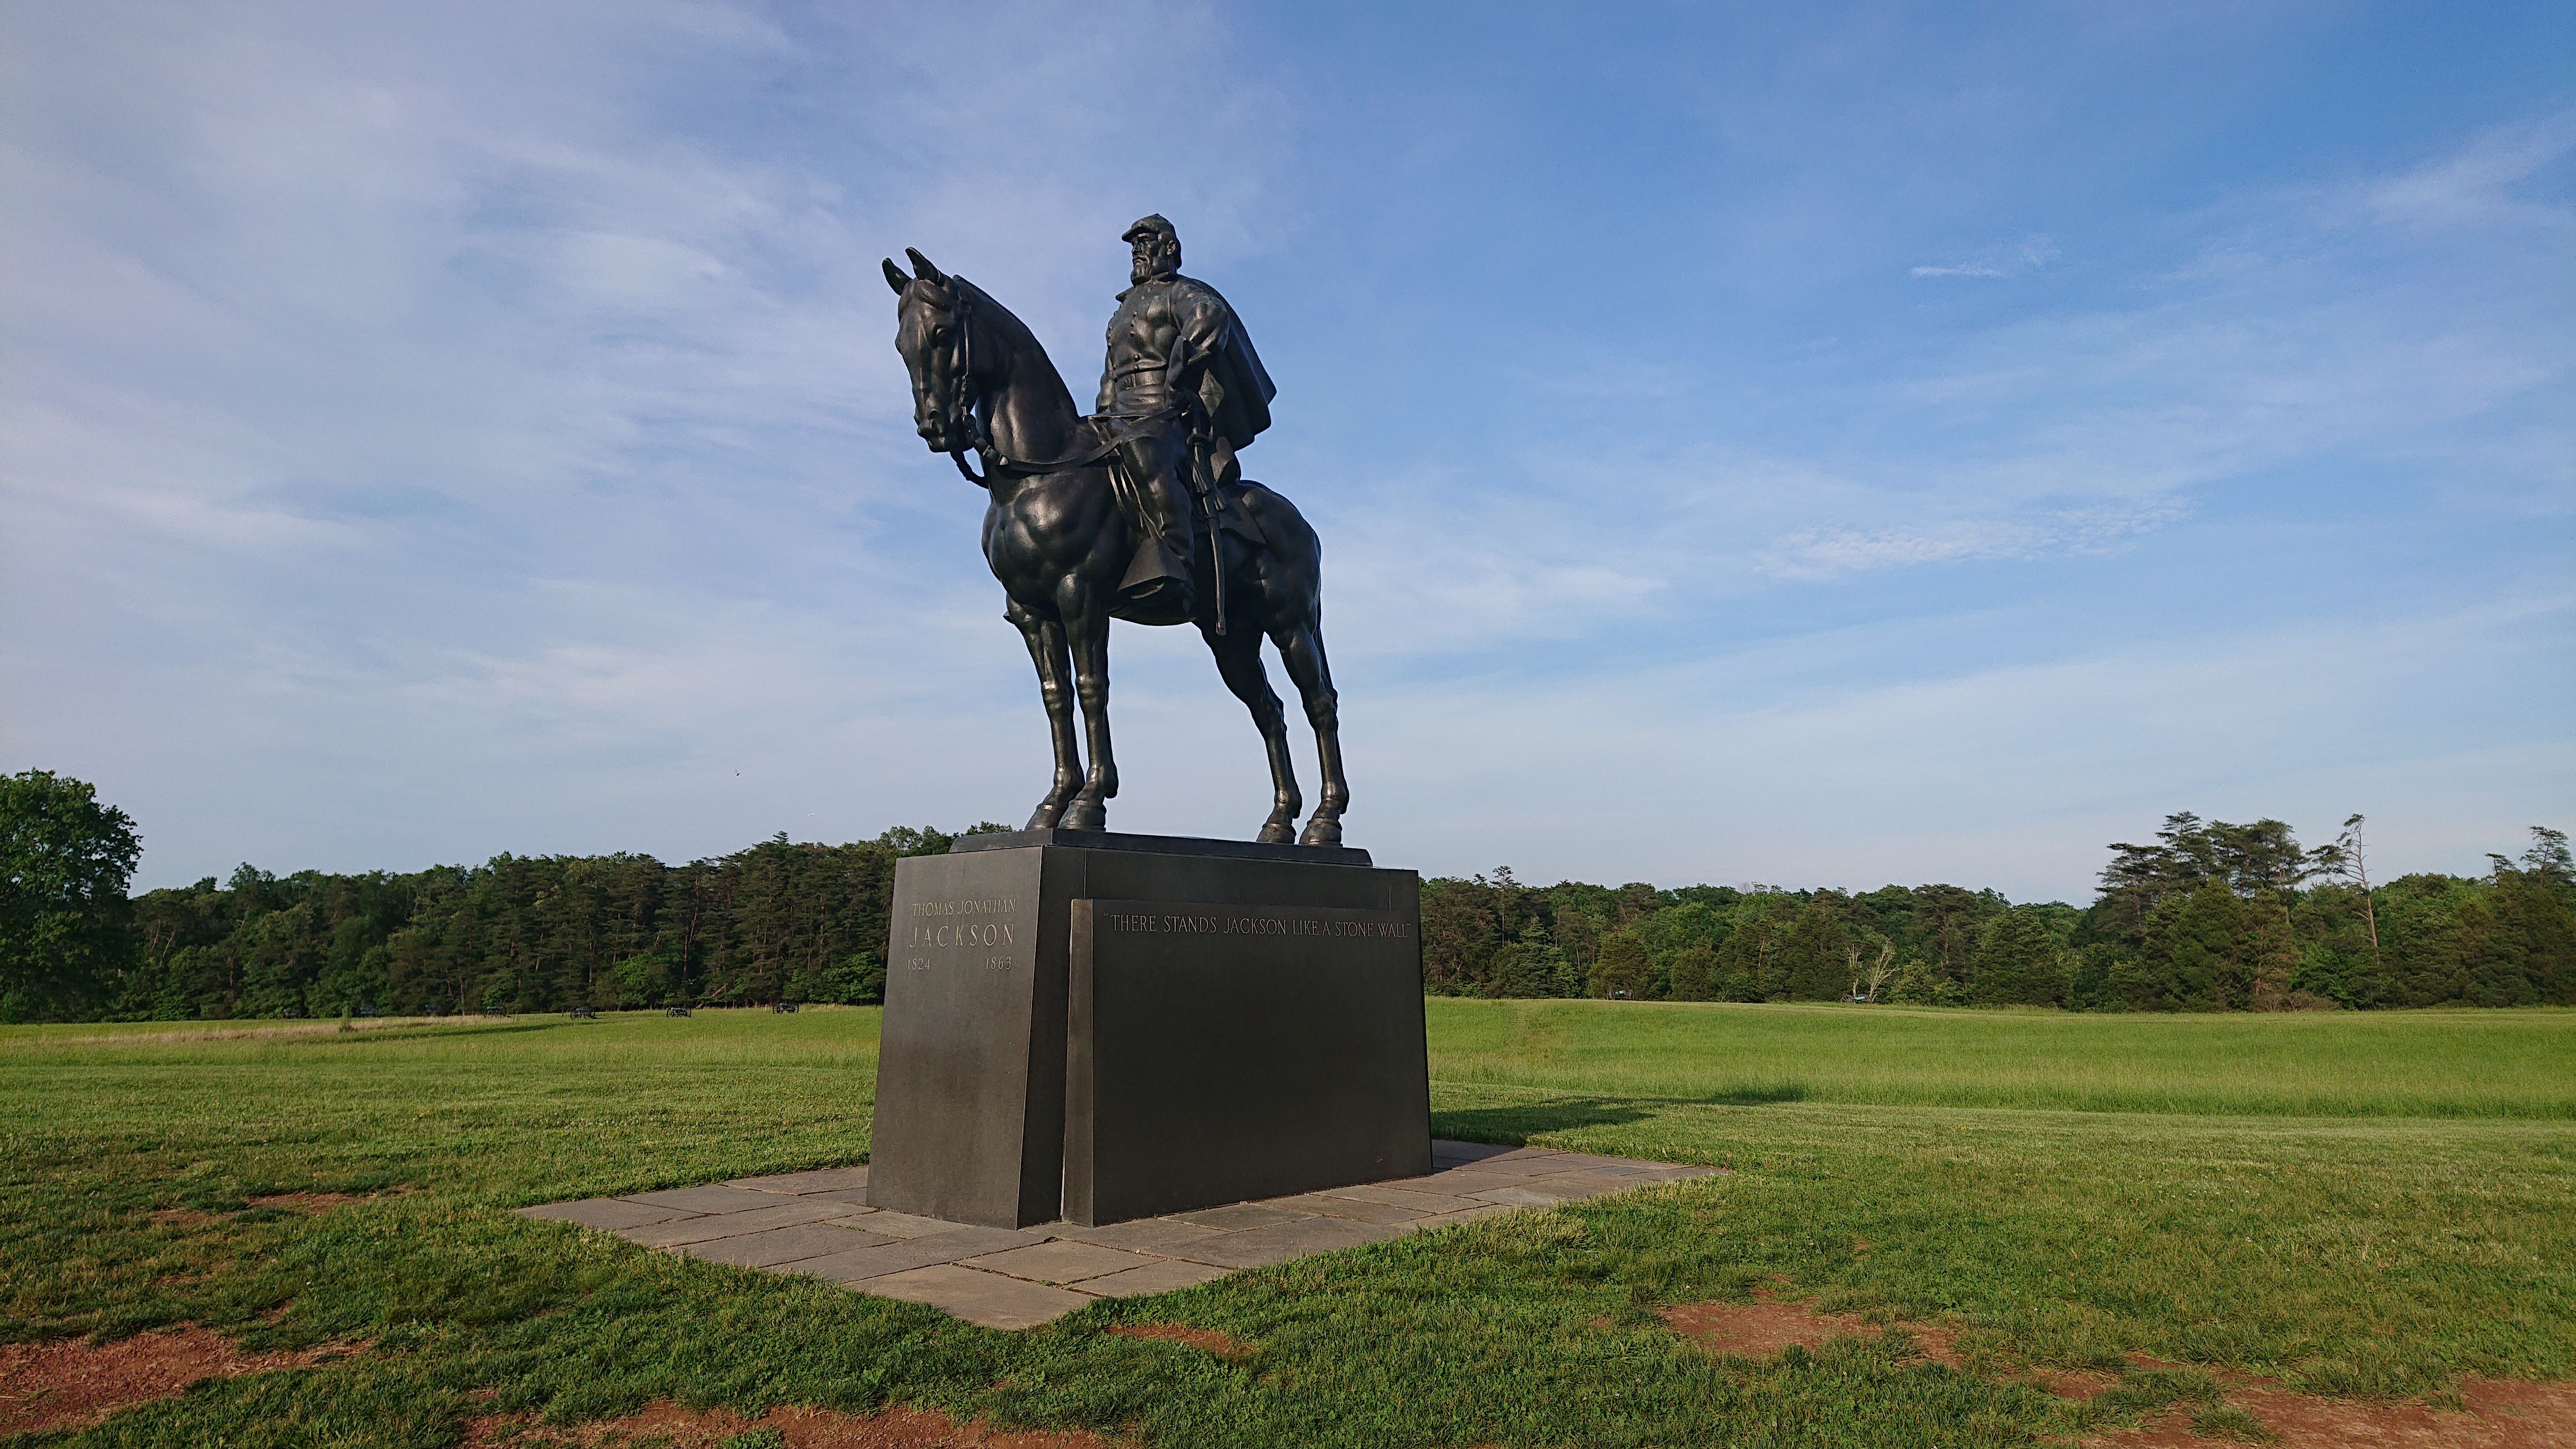
Thomas Jonathan Jackson, Stonewall Jackson, statue, monument, manassas, virginia, civil war, sculpture, memorial, horse, art, sky, bronze sculpture, national historic landmark, metal, artwork, stallion